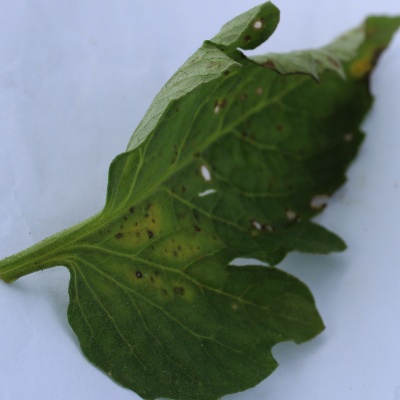
Crop: Tomato
Condition: septoria leaf spot